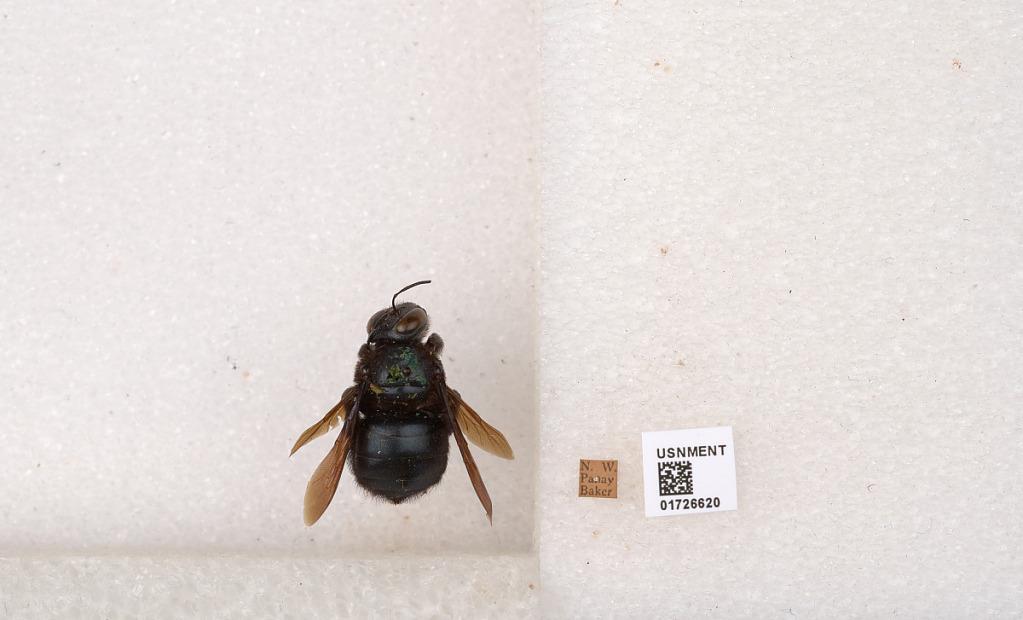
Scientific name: Xylocopa (Zonohirsuta) fuliginata Pérez
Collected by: Baker
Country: Philippines
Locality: NW Panay